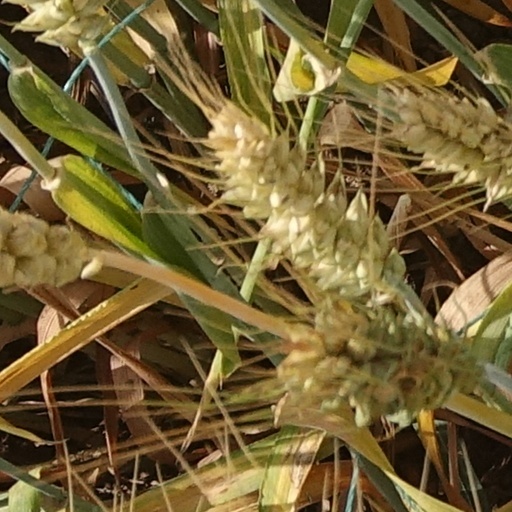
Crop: wheat